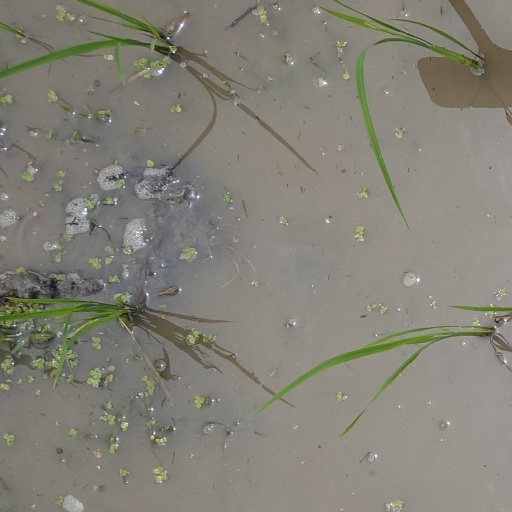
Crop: rice